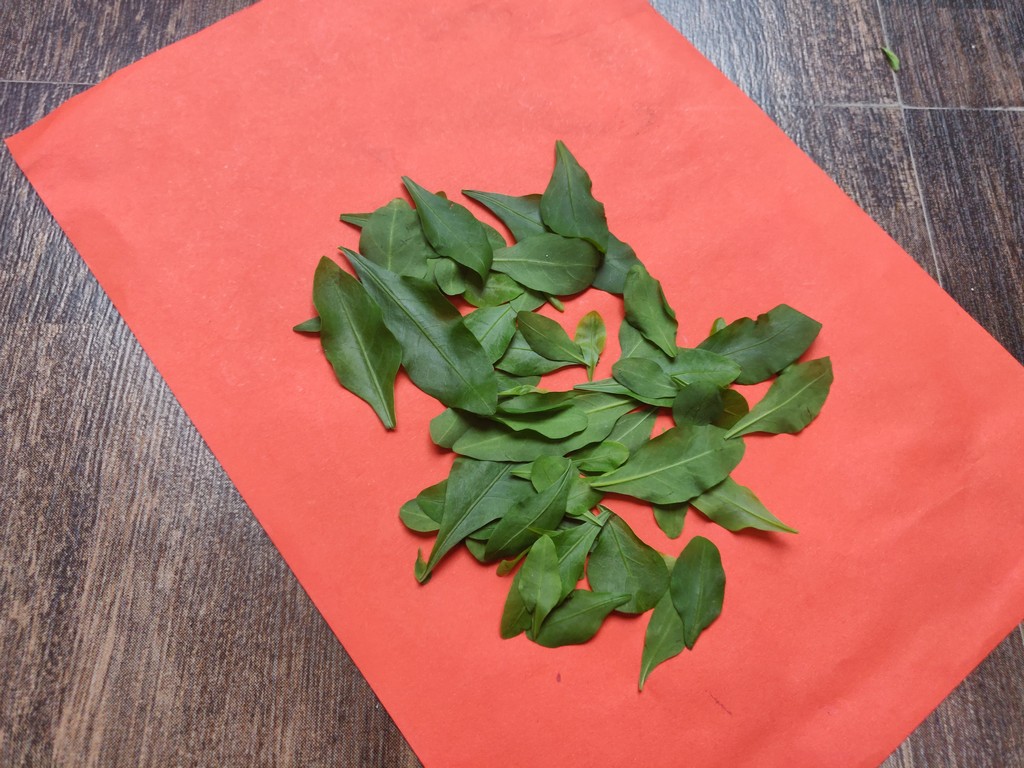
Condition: Healthy
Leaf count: multiple
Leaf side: unknown